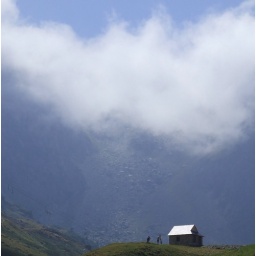
A Pyreneese mountain hut pictured against the valley walls and layer of cloud hugging to the mountainsides.